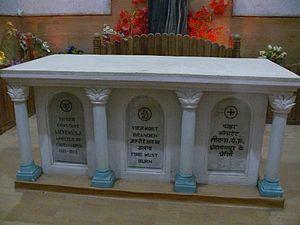
La cathédrale Sainte-Marie de Ranchi (Jharkhand, Inde).
Constant Lievens, né le 11 avril 1856 à Moorslede et décédé le 7 novembre 1893 à Louvain, est un prêtre jésuite belge, missionnaire auprès des peuples aborigènes d'Inde centrale. Il est considéré aujourd’hui comme l’apôtre du Chota Nâgpur.
L’archidiocèse de Ranchi est une circonscription ecclésiastique de l’Église catholique en Inde. La mission des jésuites belges dans la région du Chotanagpur en Inde centrale, à la fin du XIXᵉ siècle, devient un diocèse en 1927 qui est élevé au rang d’archidiocèse métropolitain en 1952. Géographiquement, il couvre les deux districts civils de Ranchi et de Lohardaga, dans l'État de Jharkhand.